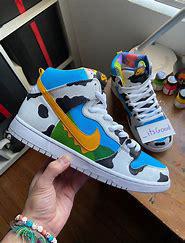
Brand: Nike
Model: SB Dunk